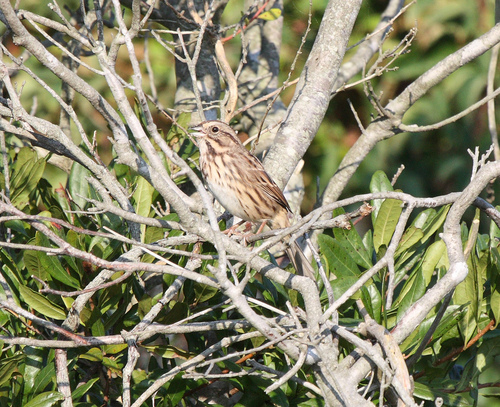
the bird has a small triangular bill and brown and white speckles on its breast
this little bird is mostly tan and brown, with a small head to fit it's small body.
this bird is really small with brown feathers, and small black eyes.
a small bird with brown and light brown marks along its breast, sides, and top with the belly being white.
this bird has a speckled belly and breast with a short pointy bill.
a bird with white and brown body, and black eyes.
this bird has wings that are brown with a white bellya bird with a small beak and white belly and a brown coloring on the head and wings.
this particular bird has a belly that is white and tan with black and brown spotsthe bird is small with a pointed bill, and the belly is white.
Species: Lincoln Sparrow